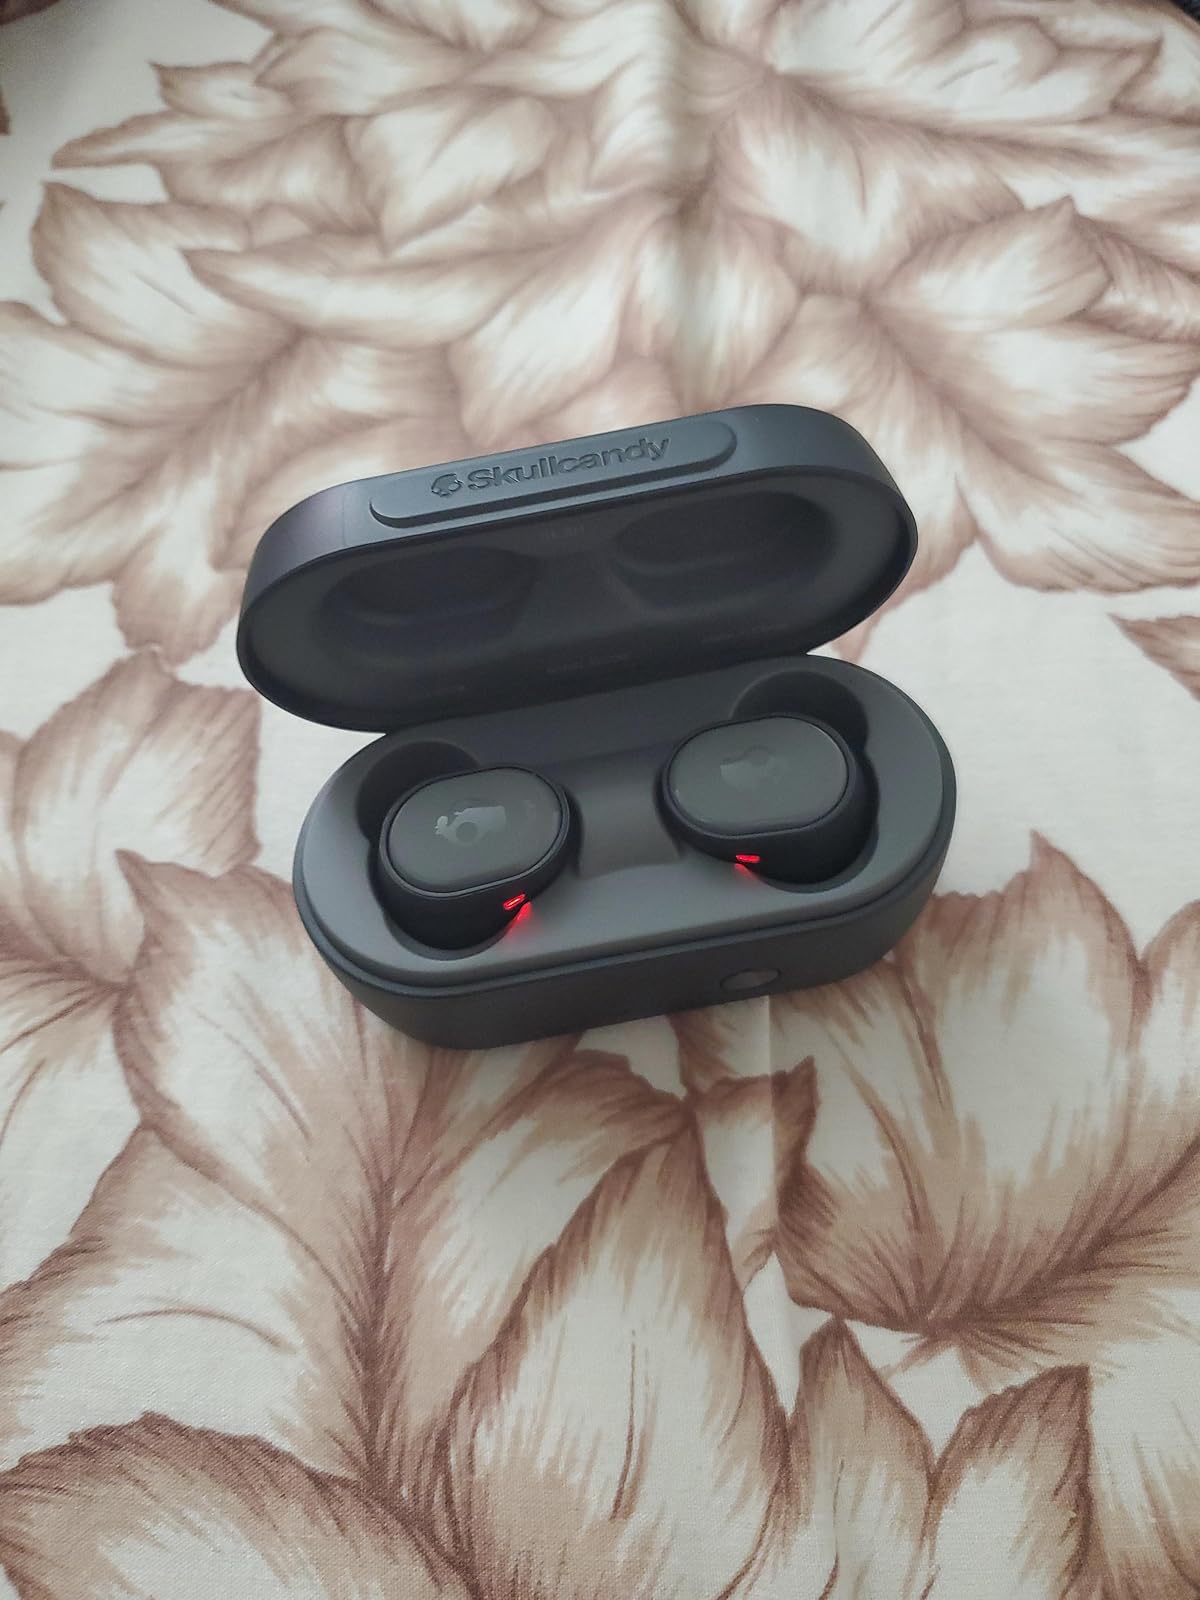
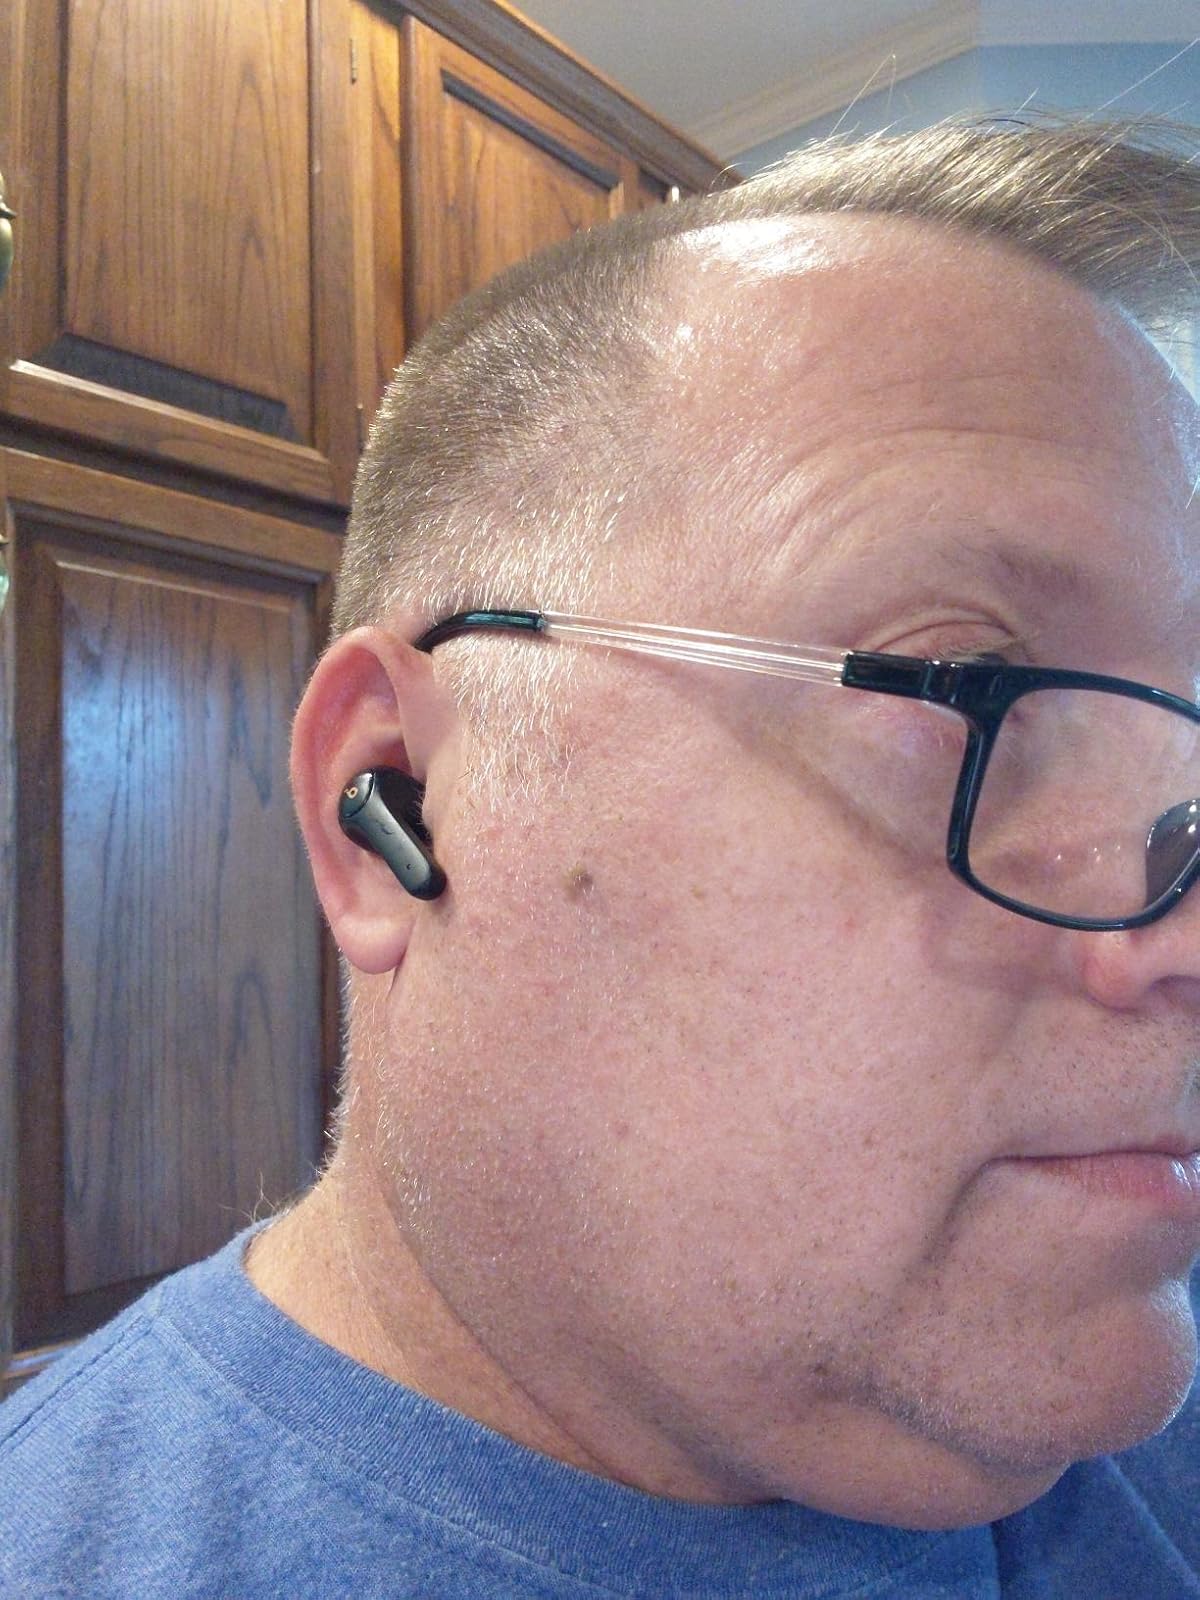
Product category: earbuds
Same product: no